The Face of the Clam

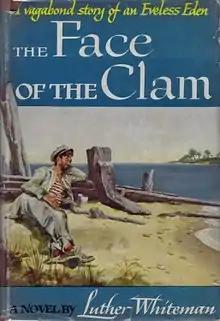
First edition

The Face of the Clam is a 1947 novel by author Luther Whiteman. The story is a fictionalized account of the Dunites, a group of bohemians who lived in the Guadalupe-Nipomo Dunes on the Central Coast of California from the 1920s–1940s. Humorously, Whiteman claims in a disclaimer at the front of the book, that the Dunites never existed.